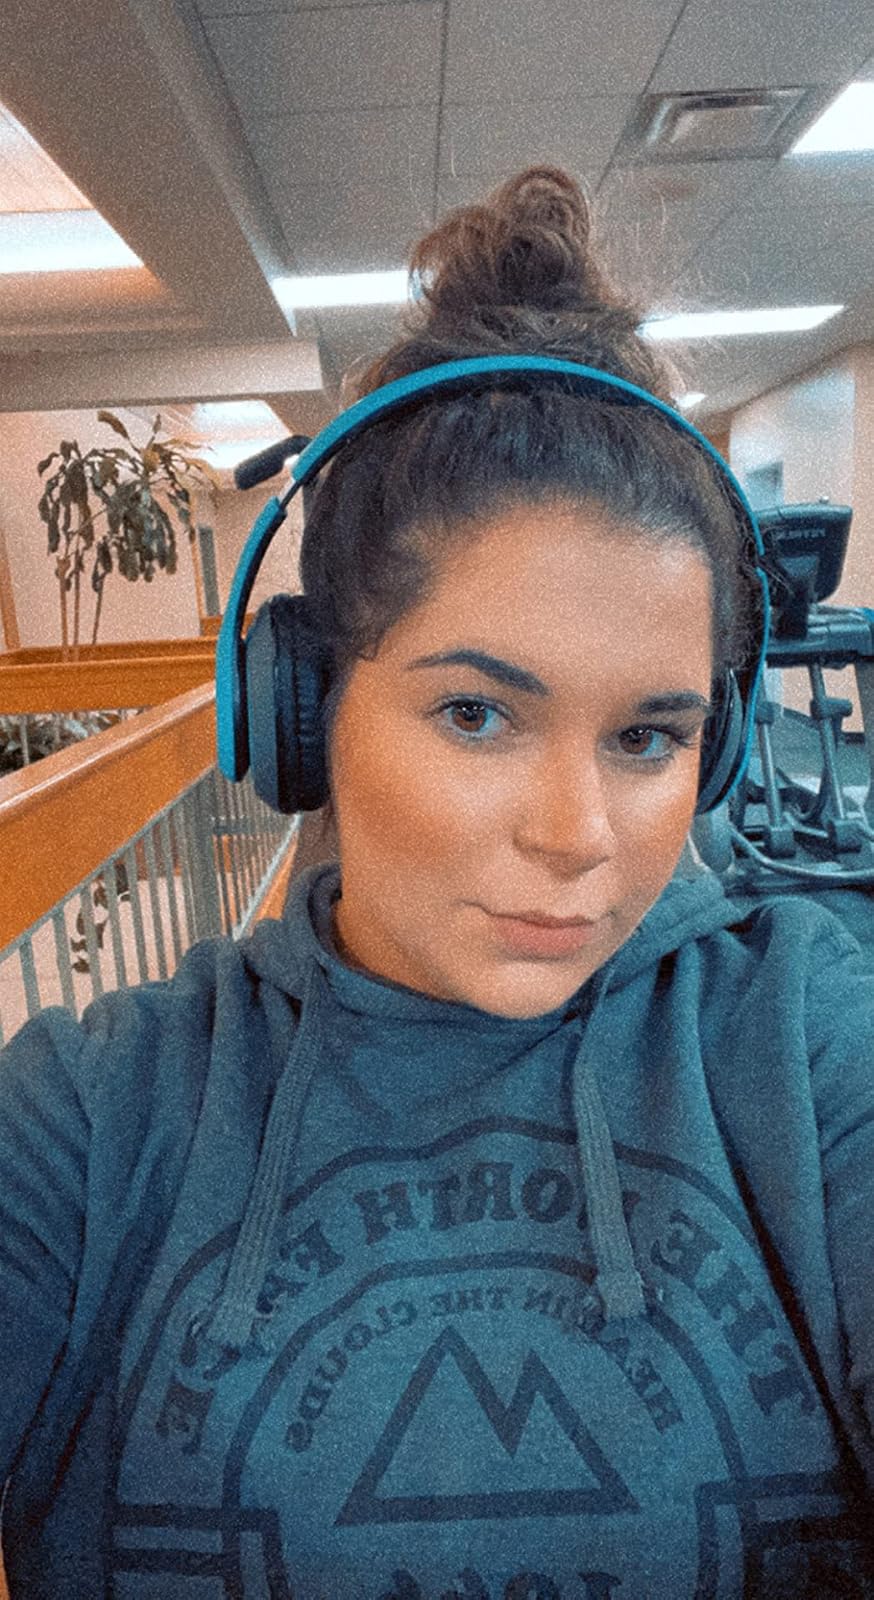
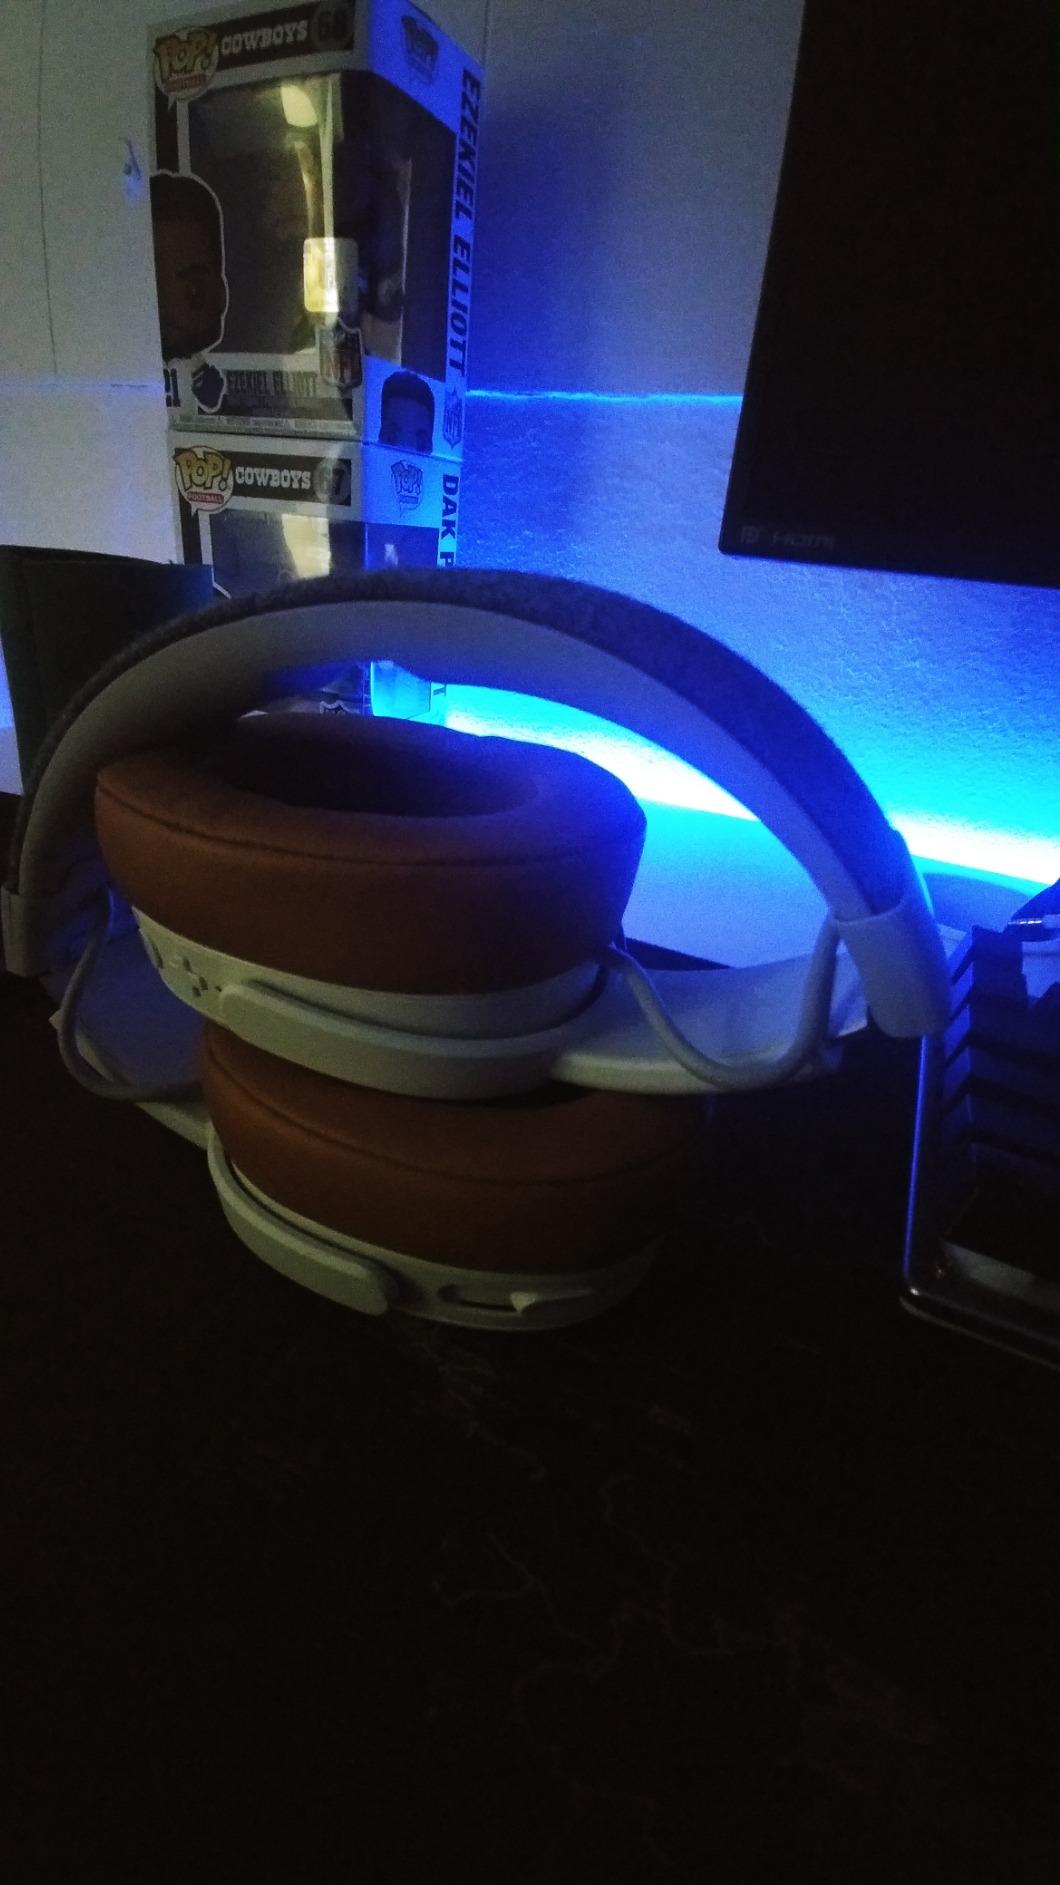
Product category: headphones
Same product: no